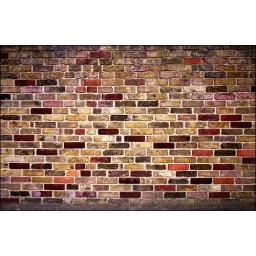
walking home on a different Sunday, this wall seemed to have a smashing vairety of different bricks in it...